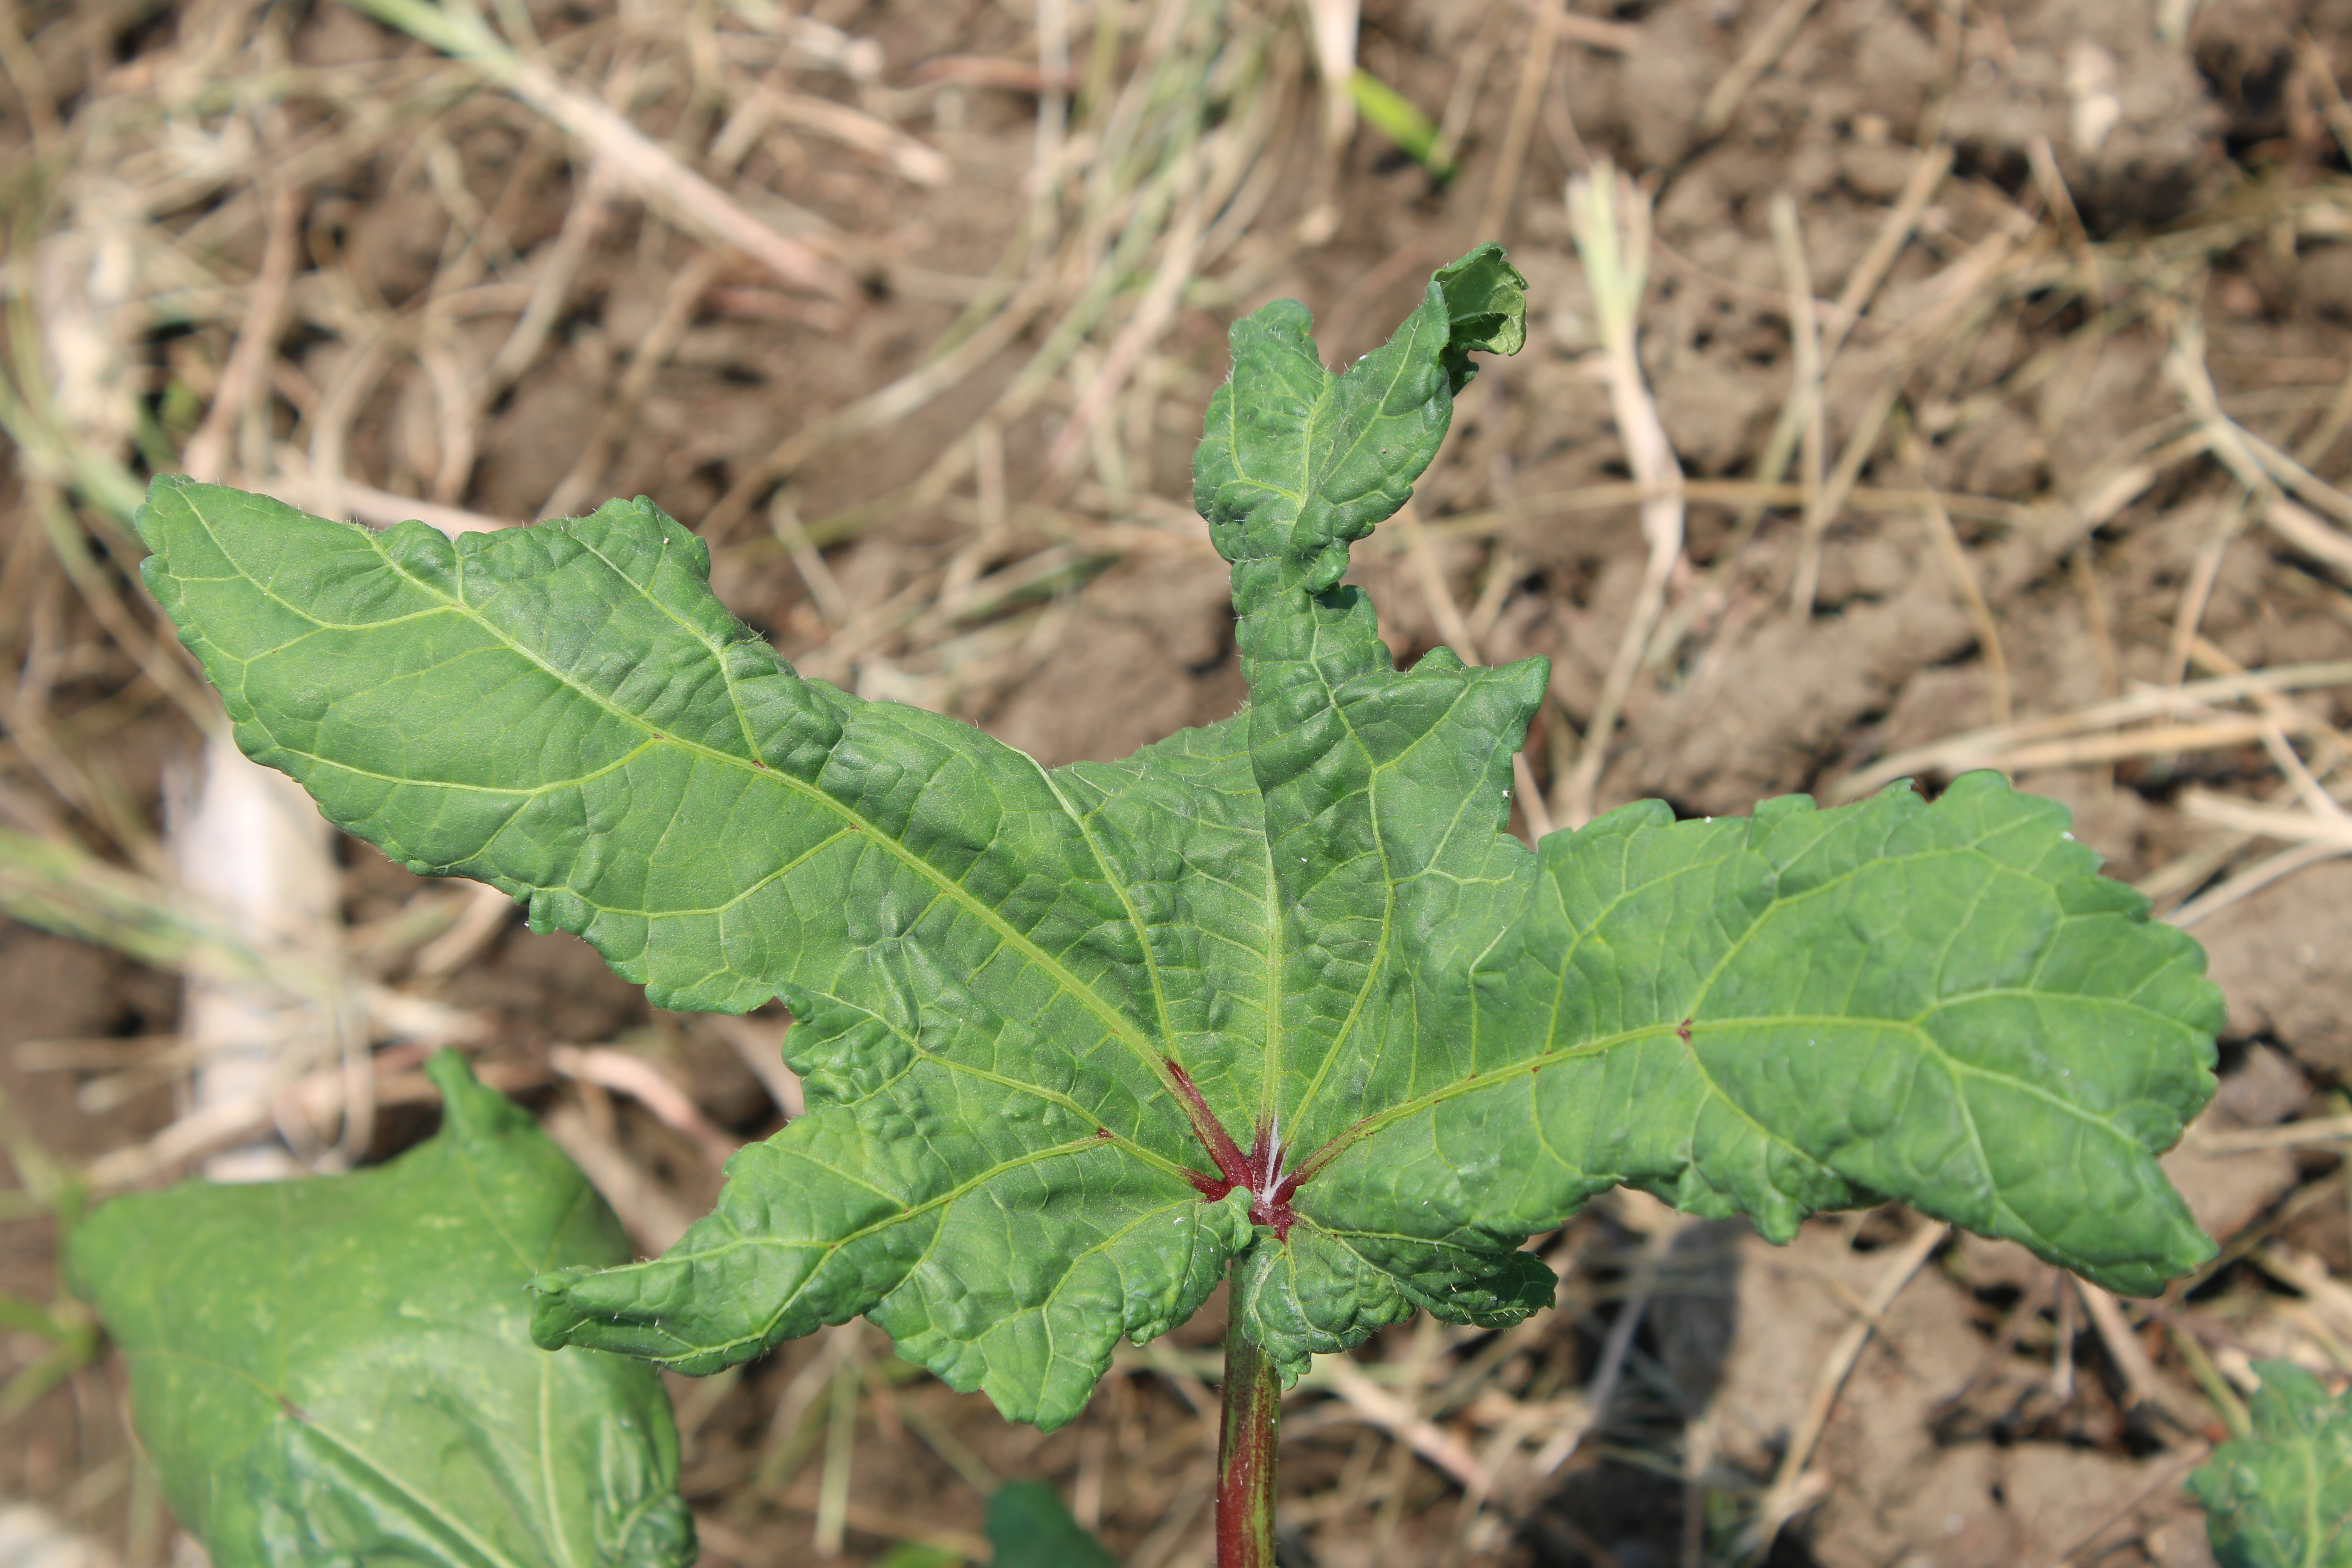
Label: Leaf curly virus